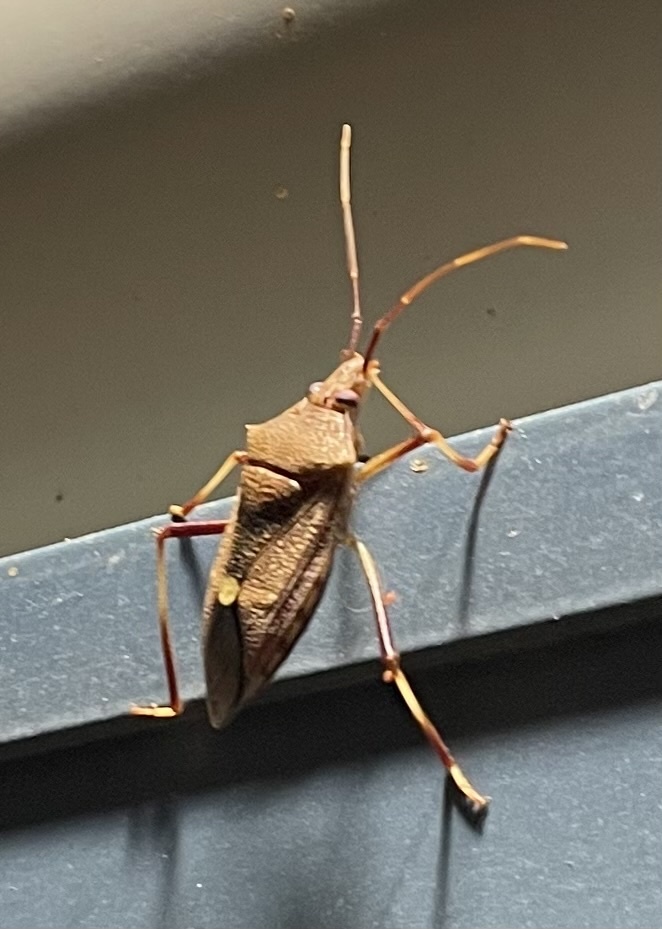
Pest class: stink_bug